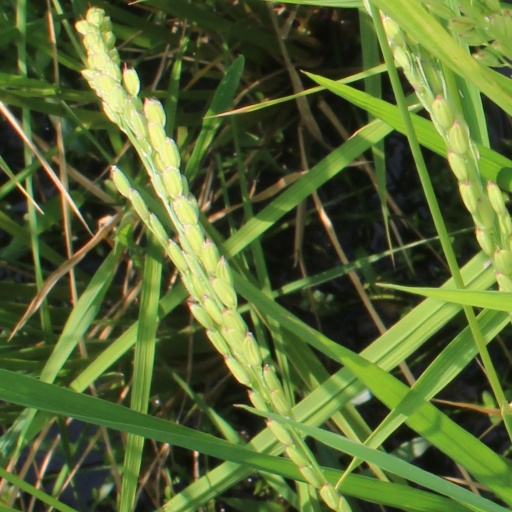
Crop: rice